Pauline Redmond Coggs

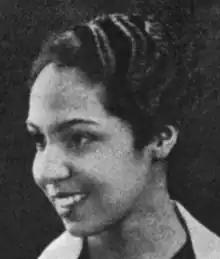
Pauline Redmond, from a 1935 magazine

Pauline Redmond Coggs (1912 – July 17, 2005) was an American social worker, educator, and civil rights activist. She focused on combating unemployment, civil rights violations, poverty, and racism, as well as supporting communities of color, women, and other marginalized factions within the United States. Coggs began as a community organizer in Chicago, then served as a race relations adviser within the Office of Civilian Defense before assuming a position at the Washington DC Urban League. Her activism focused